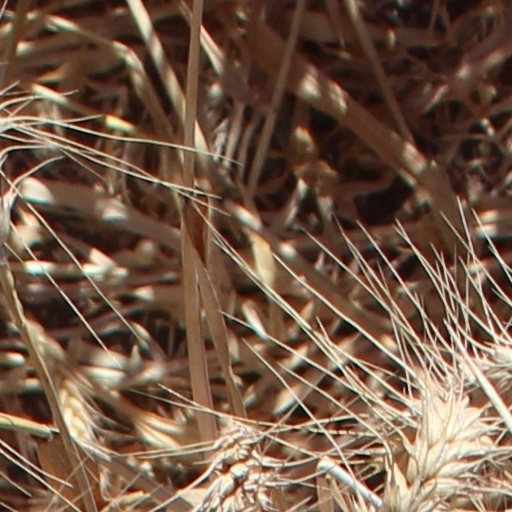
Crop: wheat